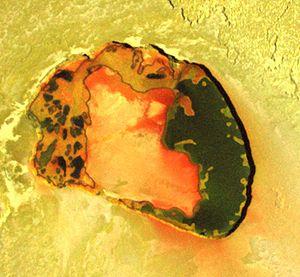
Le volcanisme sur Io, un des satellites de Jupiter, produit trois principaux types d'éruptions. Pouvant provenir d'une fosse volcanique, certaines coulées de lave, basaltiques, courent sur des dizaines et parfois même des centaines de kilomètres. Elles sont similaires aux laves terrestres issues des volcans boucliers, tel que le Kīlauea à Hawaï. Les éruptions du second type sont formées de silicates ultramafiques aux températures particulièrement élevées, jusqu'à 1 600 K. Les éruptions du troisième type propulsent jusqu'à 500 kilomètres des composés de soufre, de dioxyde de soufre et de matières pyroclastiques. Ces éjectas produisent de gigantesques panaches volcaniques en forme de parapluie. Ils fournissent le matériau qui colore les terrains environnants de rouge, de noir et de blanc, forme une atmosphère de surface éparse et prend part à la vaste magnétosphère de Jupiter.